Cupid and Psyche

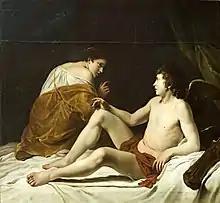
Orazio Gentileschi exposed the erotic vulnerability of the male figure in his "Cupid and Psyche" (1628–30)

The story of Cupid and Psyche was readily allegorized. In late antiquity, Martianus Capella (5th century) refashions it as an allegory about the fall of the human soul. For Apuleius, immortality is granted to the soul of Psyche as a reward for commitment to sexual love. In the version of Martianus, sexual love draws Psyche into the material world that is subject to death: "Cupid takes Psyche from Virtue and shackles her in adamantine chains".